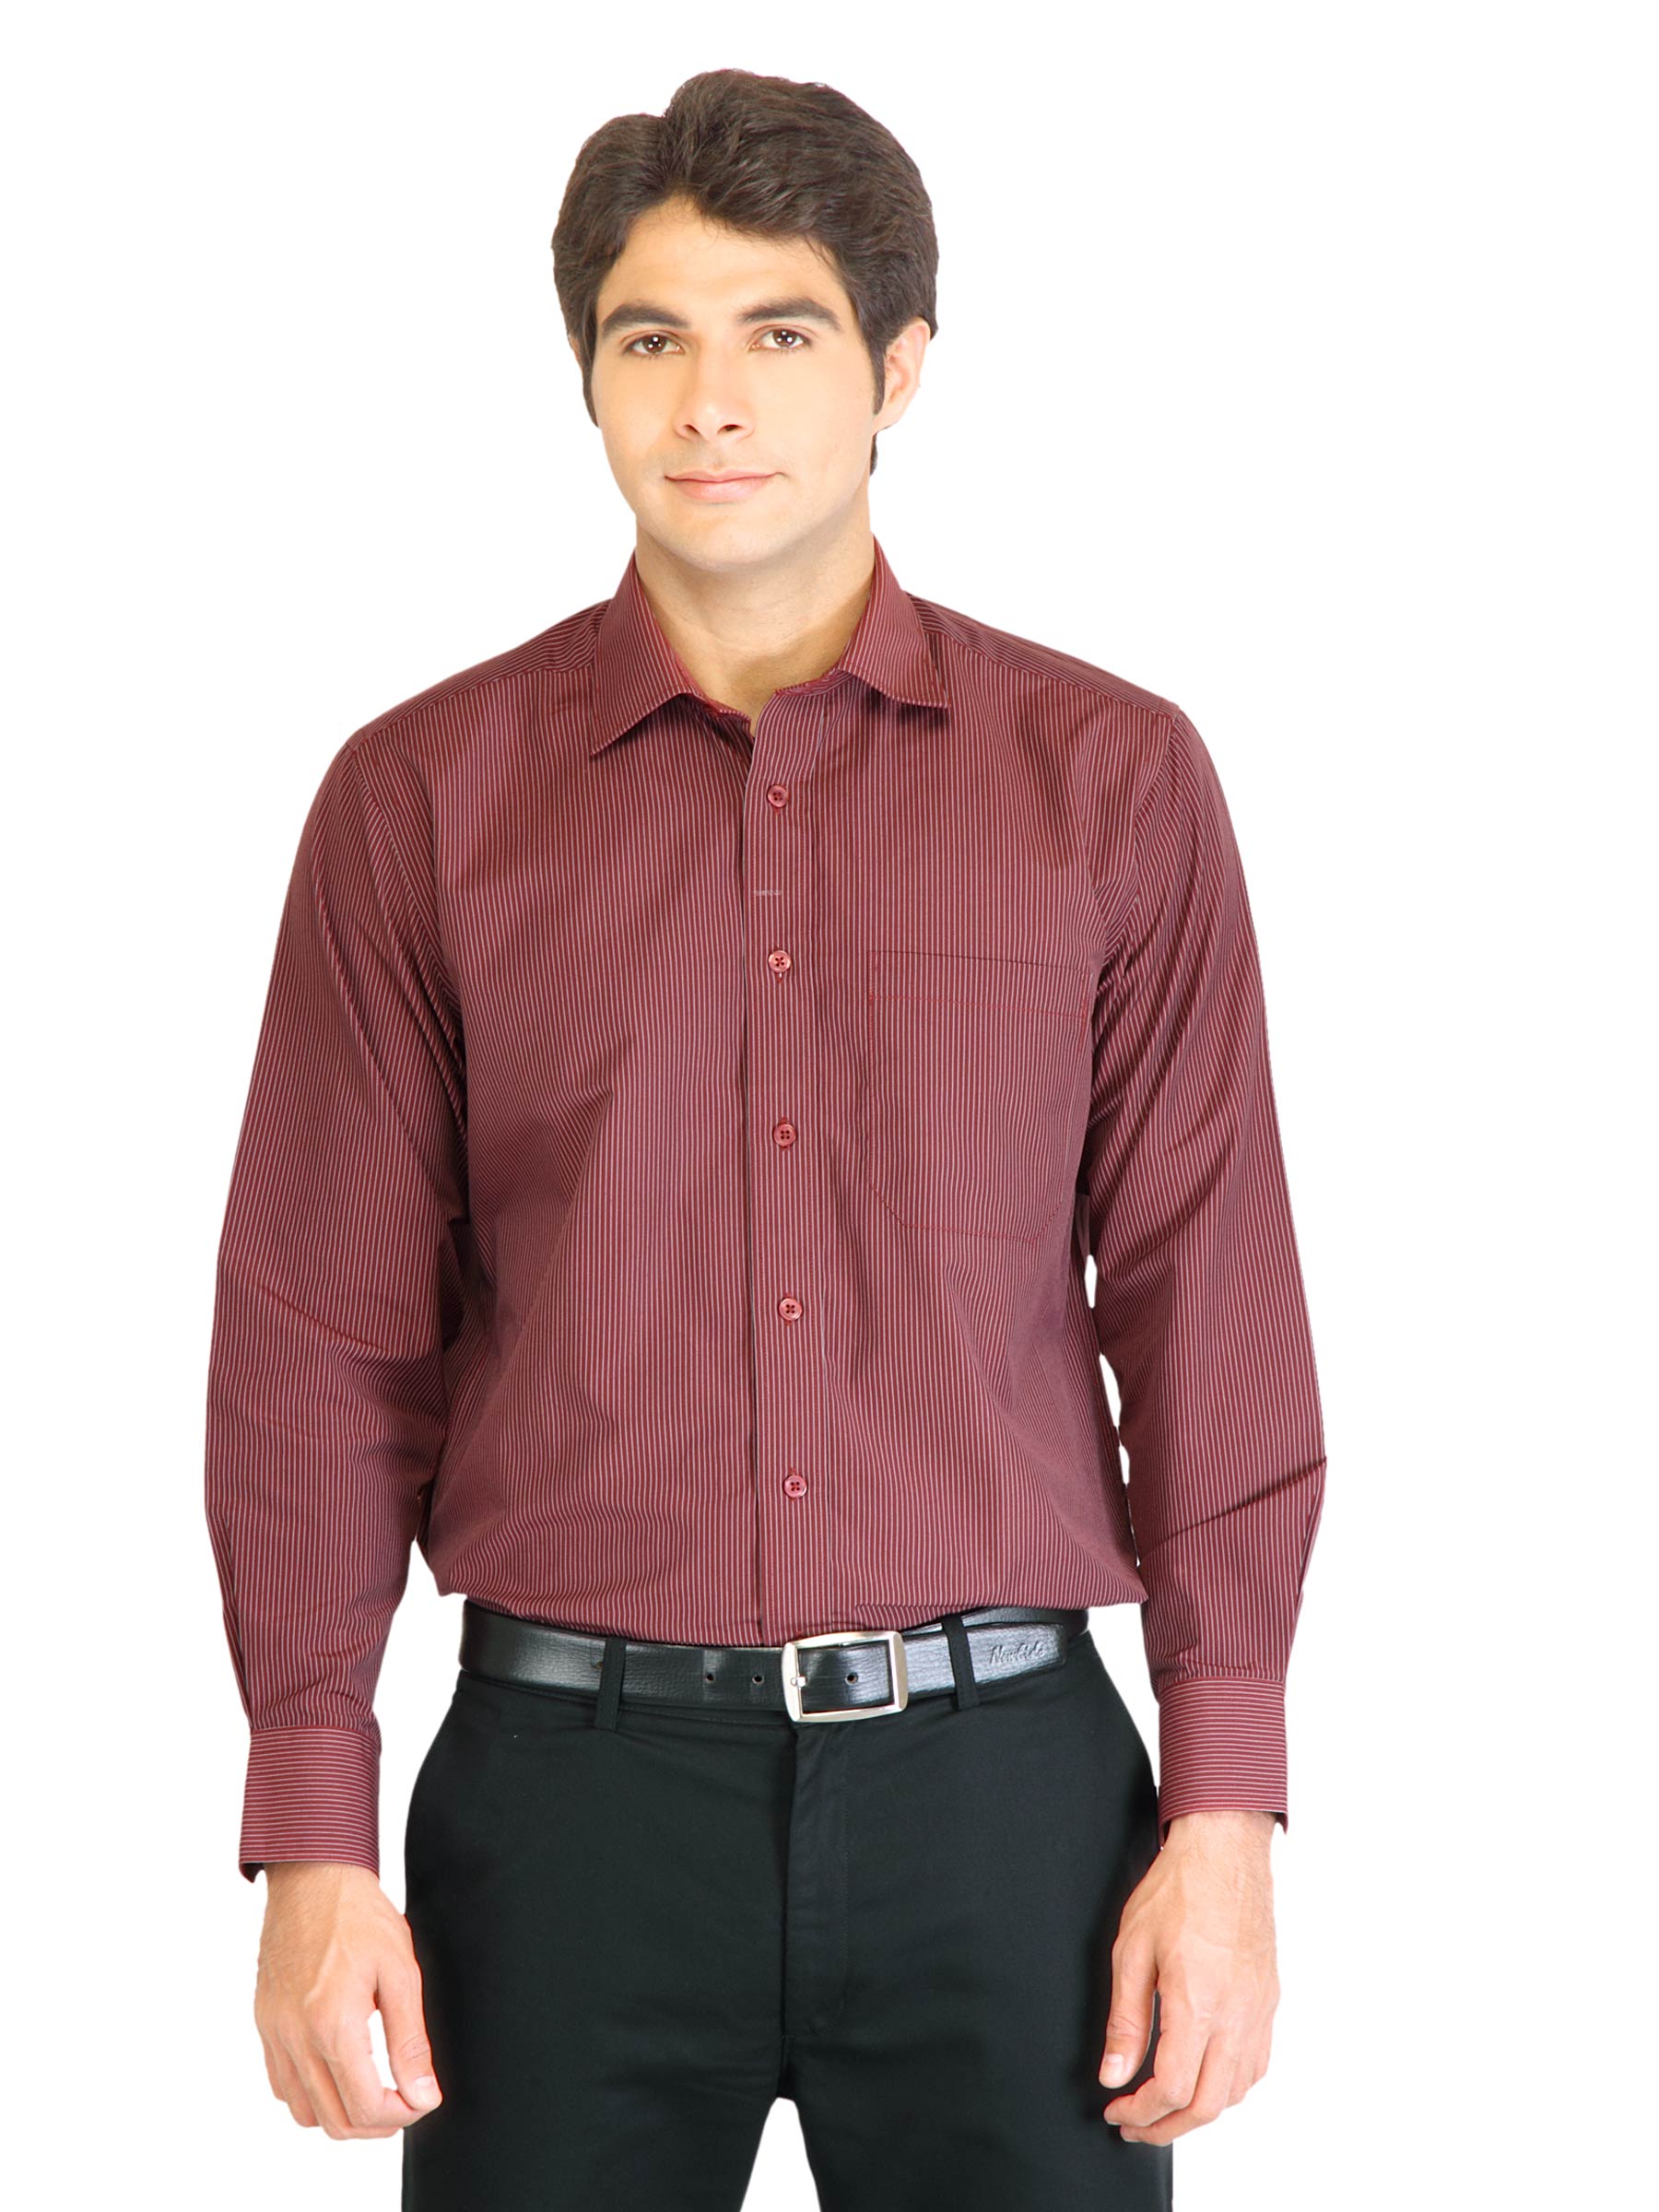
Peter England Men Stripes Maroon Shirt
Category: Apparel / Topwear / Shirts
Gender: Men
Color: Maroon
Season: Fall 2011
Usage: Formal